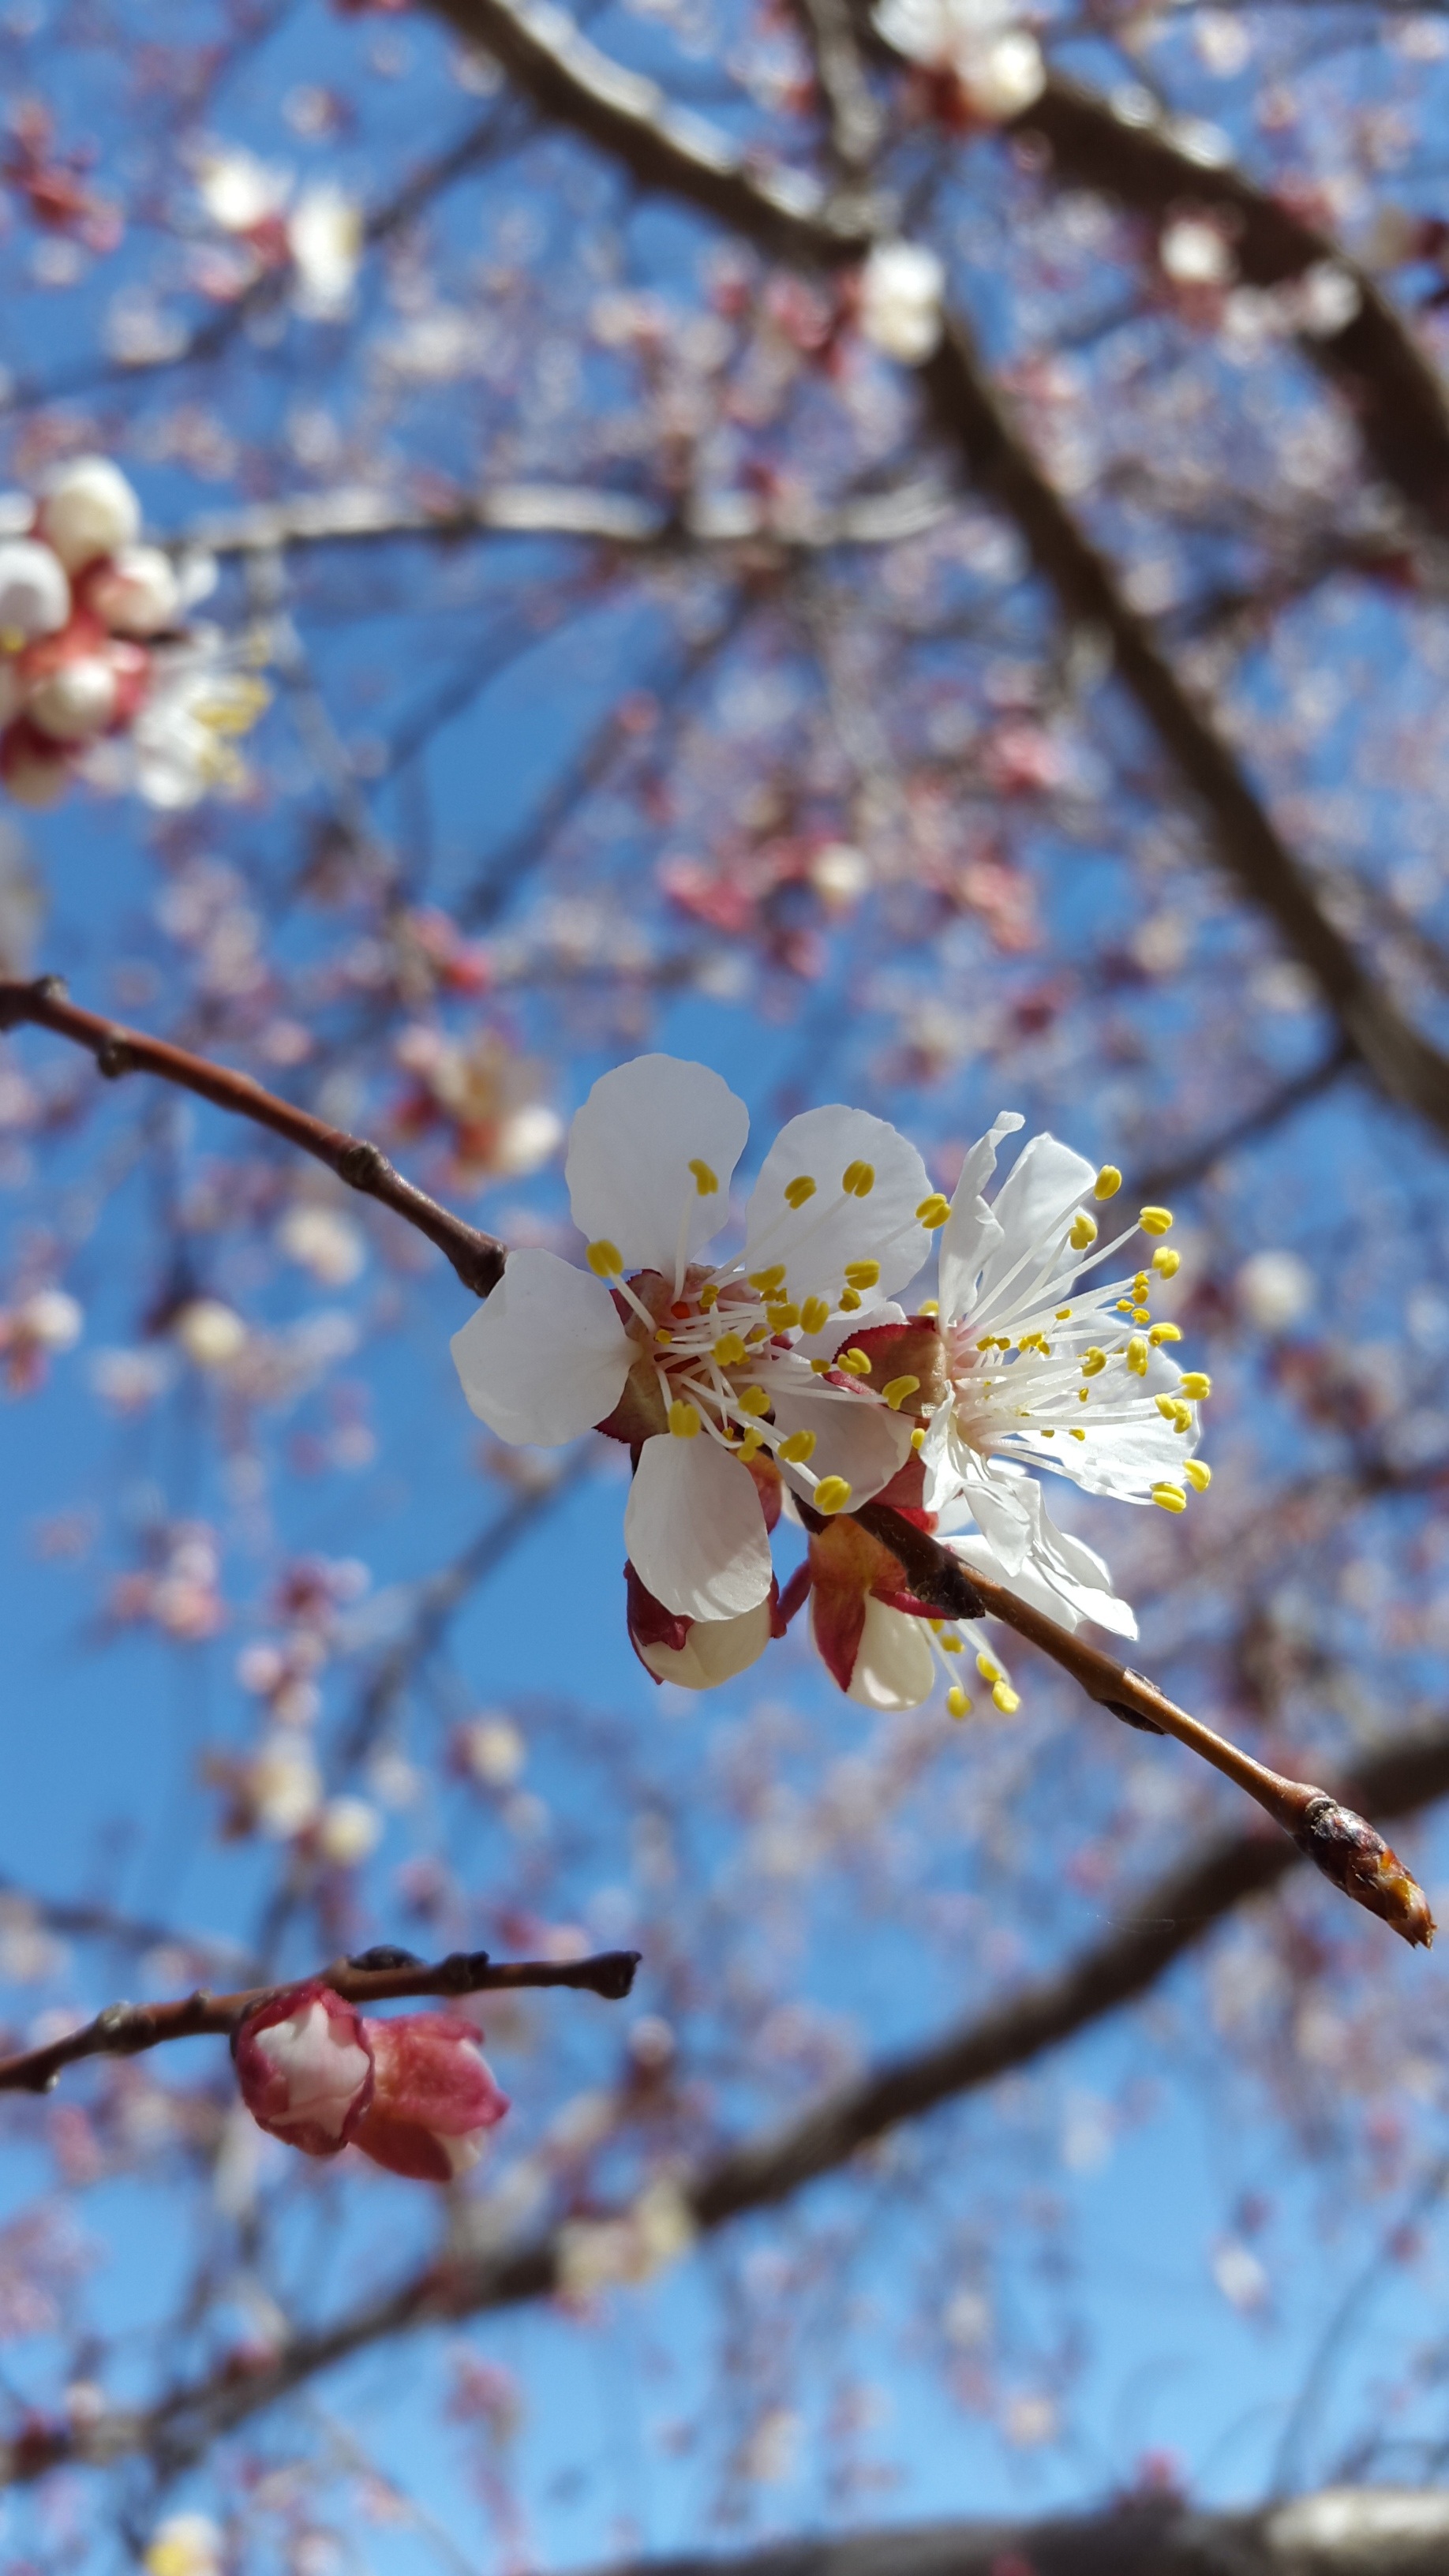
tree, nature, branch, blossom, plant, sky, white, fruit, leaf, flower, purple, food, spring, produce, natural, fresh, botany, blue, garden, pink, flora, season, cherry blossom, twig, life, flowers, close up, apricot, macro photography, damascus, flowering plant, land plant